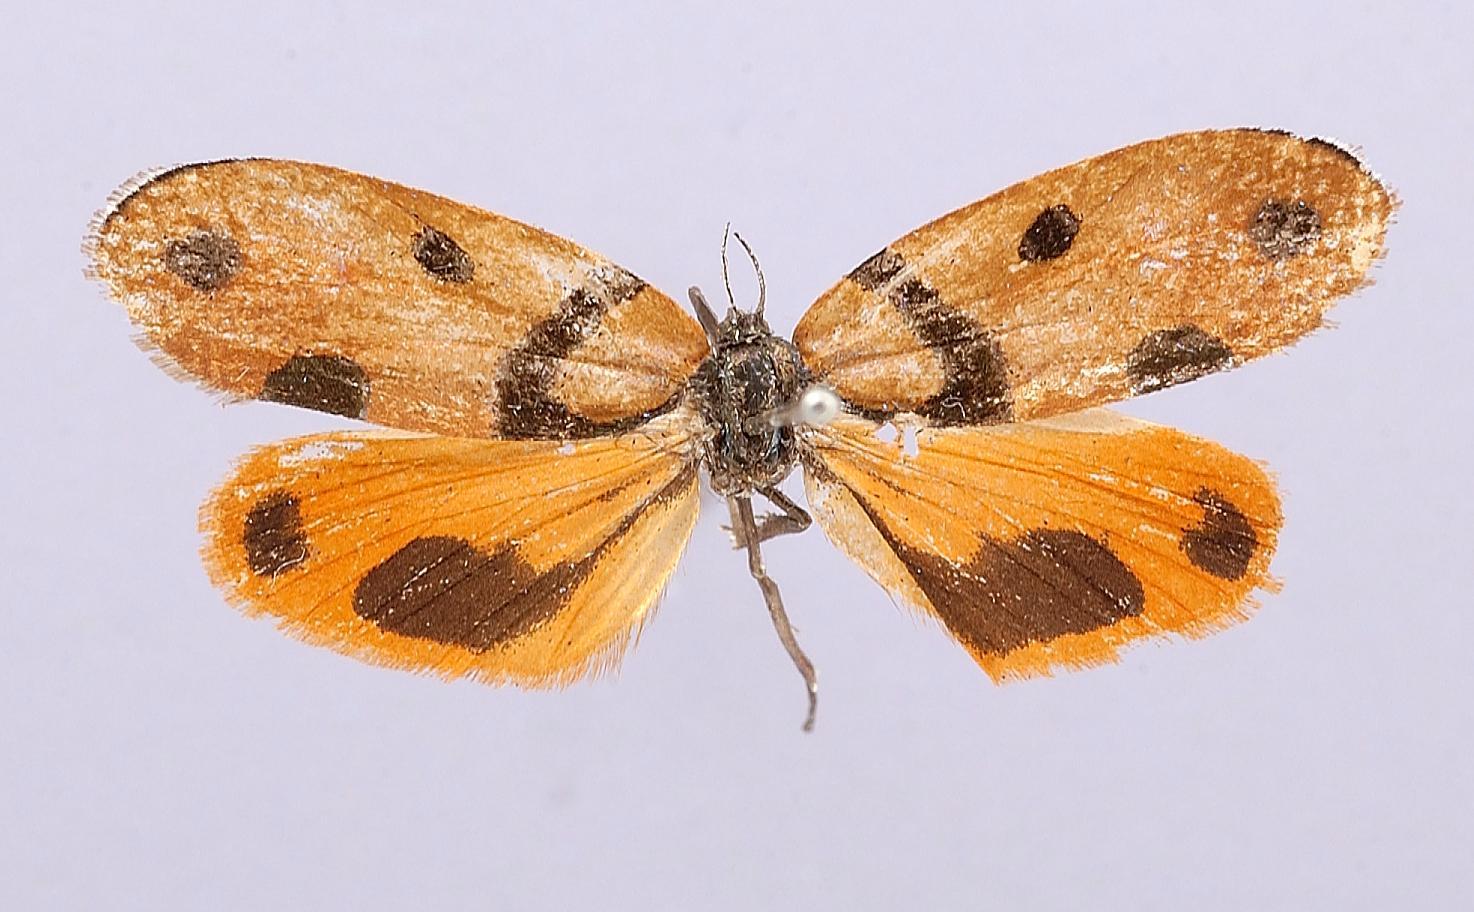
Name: Pentacitrotus maculatus
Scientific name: Pentacitrotus maculatus Kawabe, 1993
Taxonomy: Animalia, Arthropoda, Insecta, Lepidoptera, Tortricidae
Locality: Dhulikhel, Nepal
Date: [Not Stated]